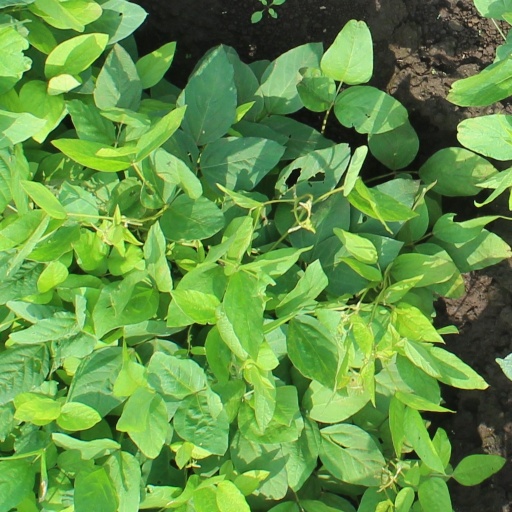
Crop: soybean